Birjis Qadr

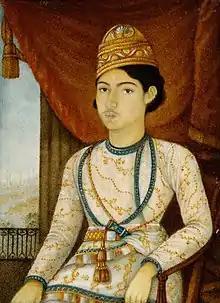
Royal portrait of Birjis Qadr

Birjis Qadr (20 August 1845 – 14 August 1893) was the son of Wajid Ali Shah, the last Nawab of Awadh. He was a put on the throne after his father had been deposed by the East India Company in 1856 under the terms of the Doctrine of lapse and Oudh State was annexed into the Bengal Presidency.